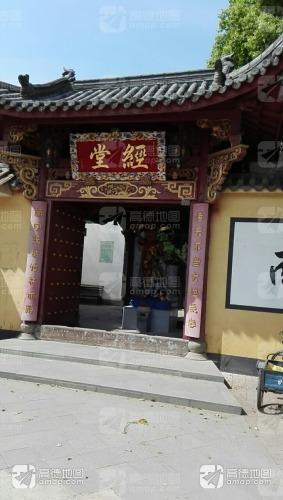
地标名称：经堂
所在城市：金华市·婺城区